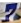
Number: 7